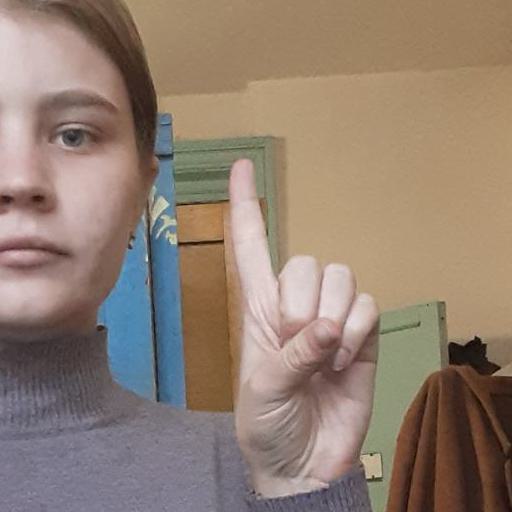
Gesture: one